An Inconvenient Truth

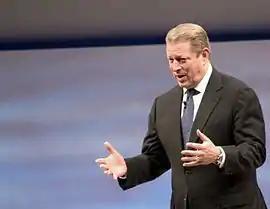
Gore gives a keynote address on sustainability at SapphireNow 2010 in May 2010

Gore became interested in global warming when he took a course at Harvard University with Professor Roger Revelle, one of the first scientists to measure carbon dioxide in the atmosphere.